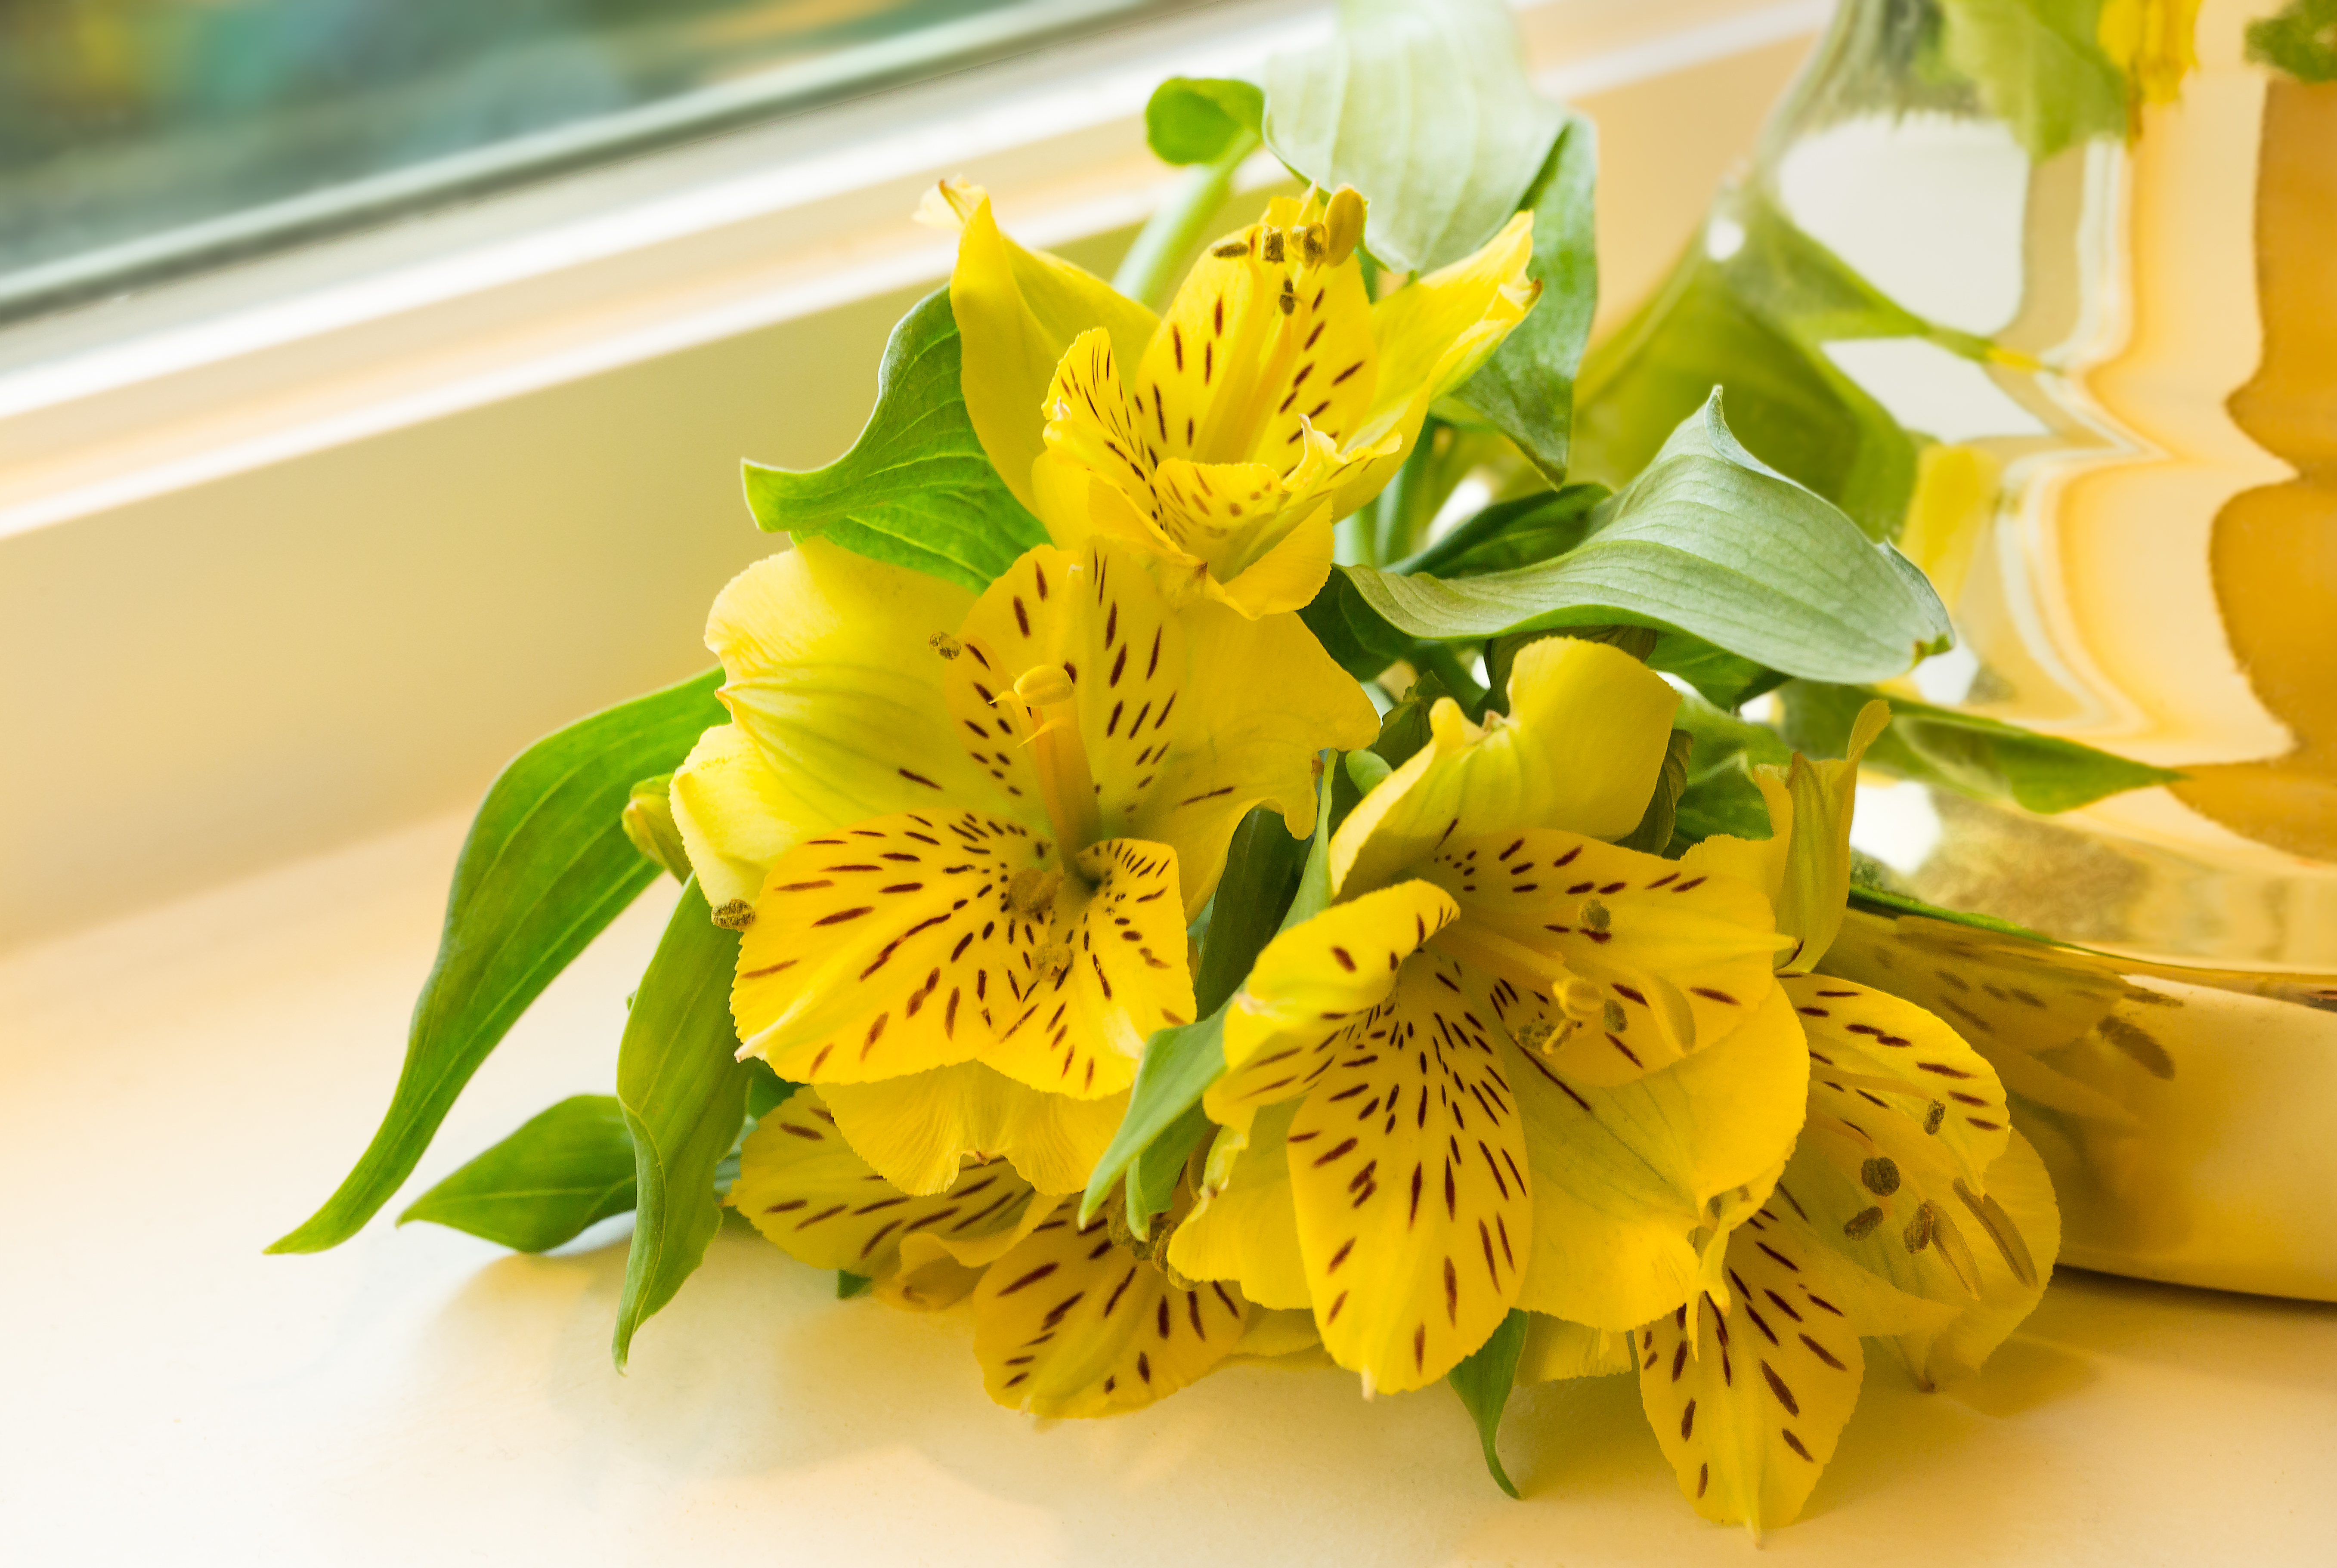
blossom, plant, flower, petal, window, bouquet, green, botany, yellow, flora, flowers, close up, bright, alstroemeria, sill, lily, floristry, 100116, macro photography, flowering plant, flower bouquet, cut flowers, floral design, peruvian lily, land plant, flower arranging, alstroemeriaceae